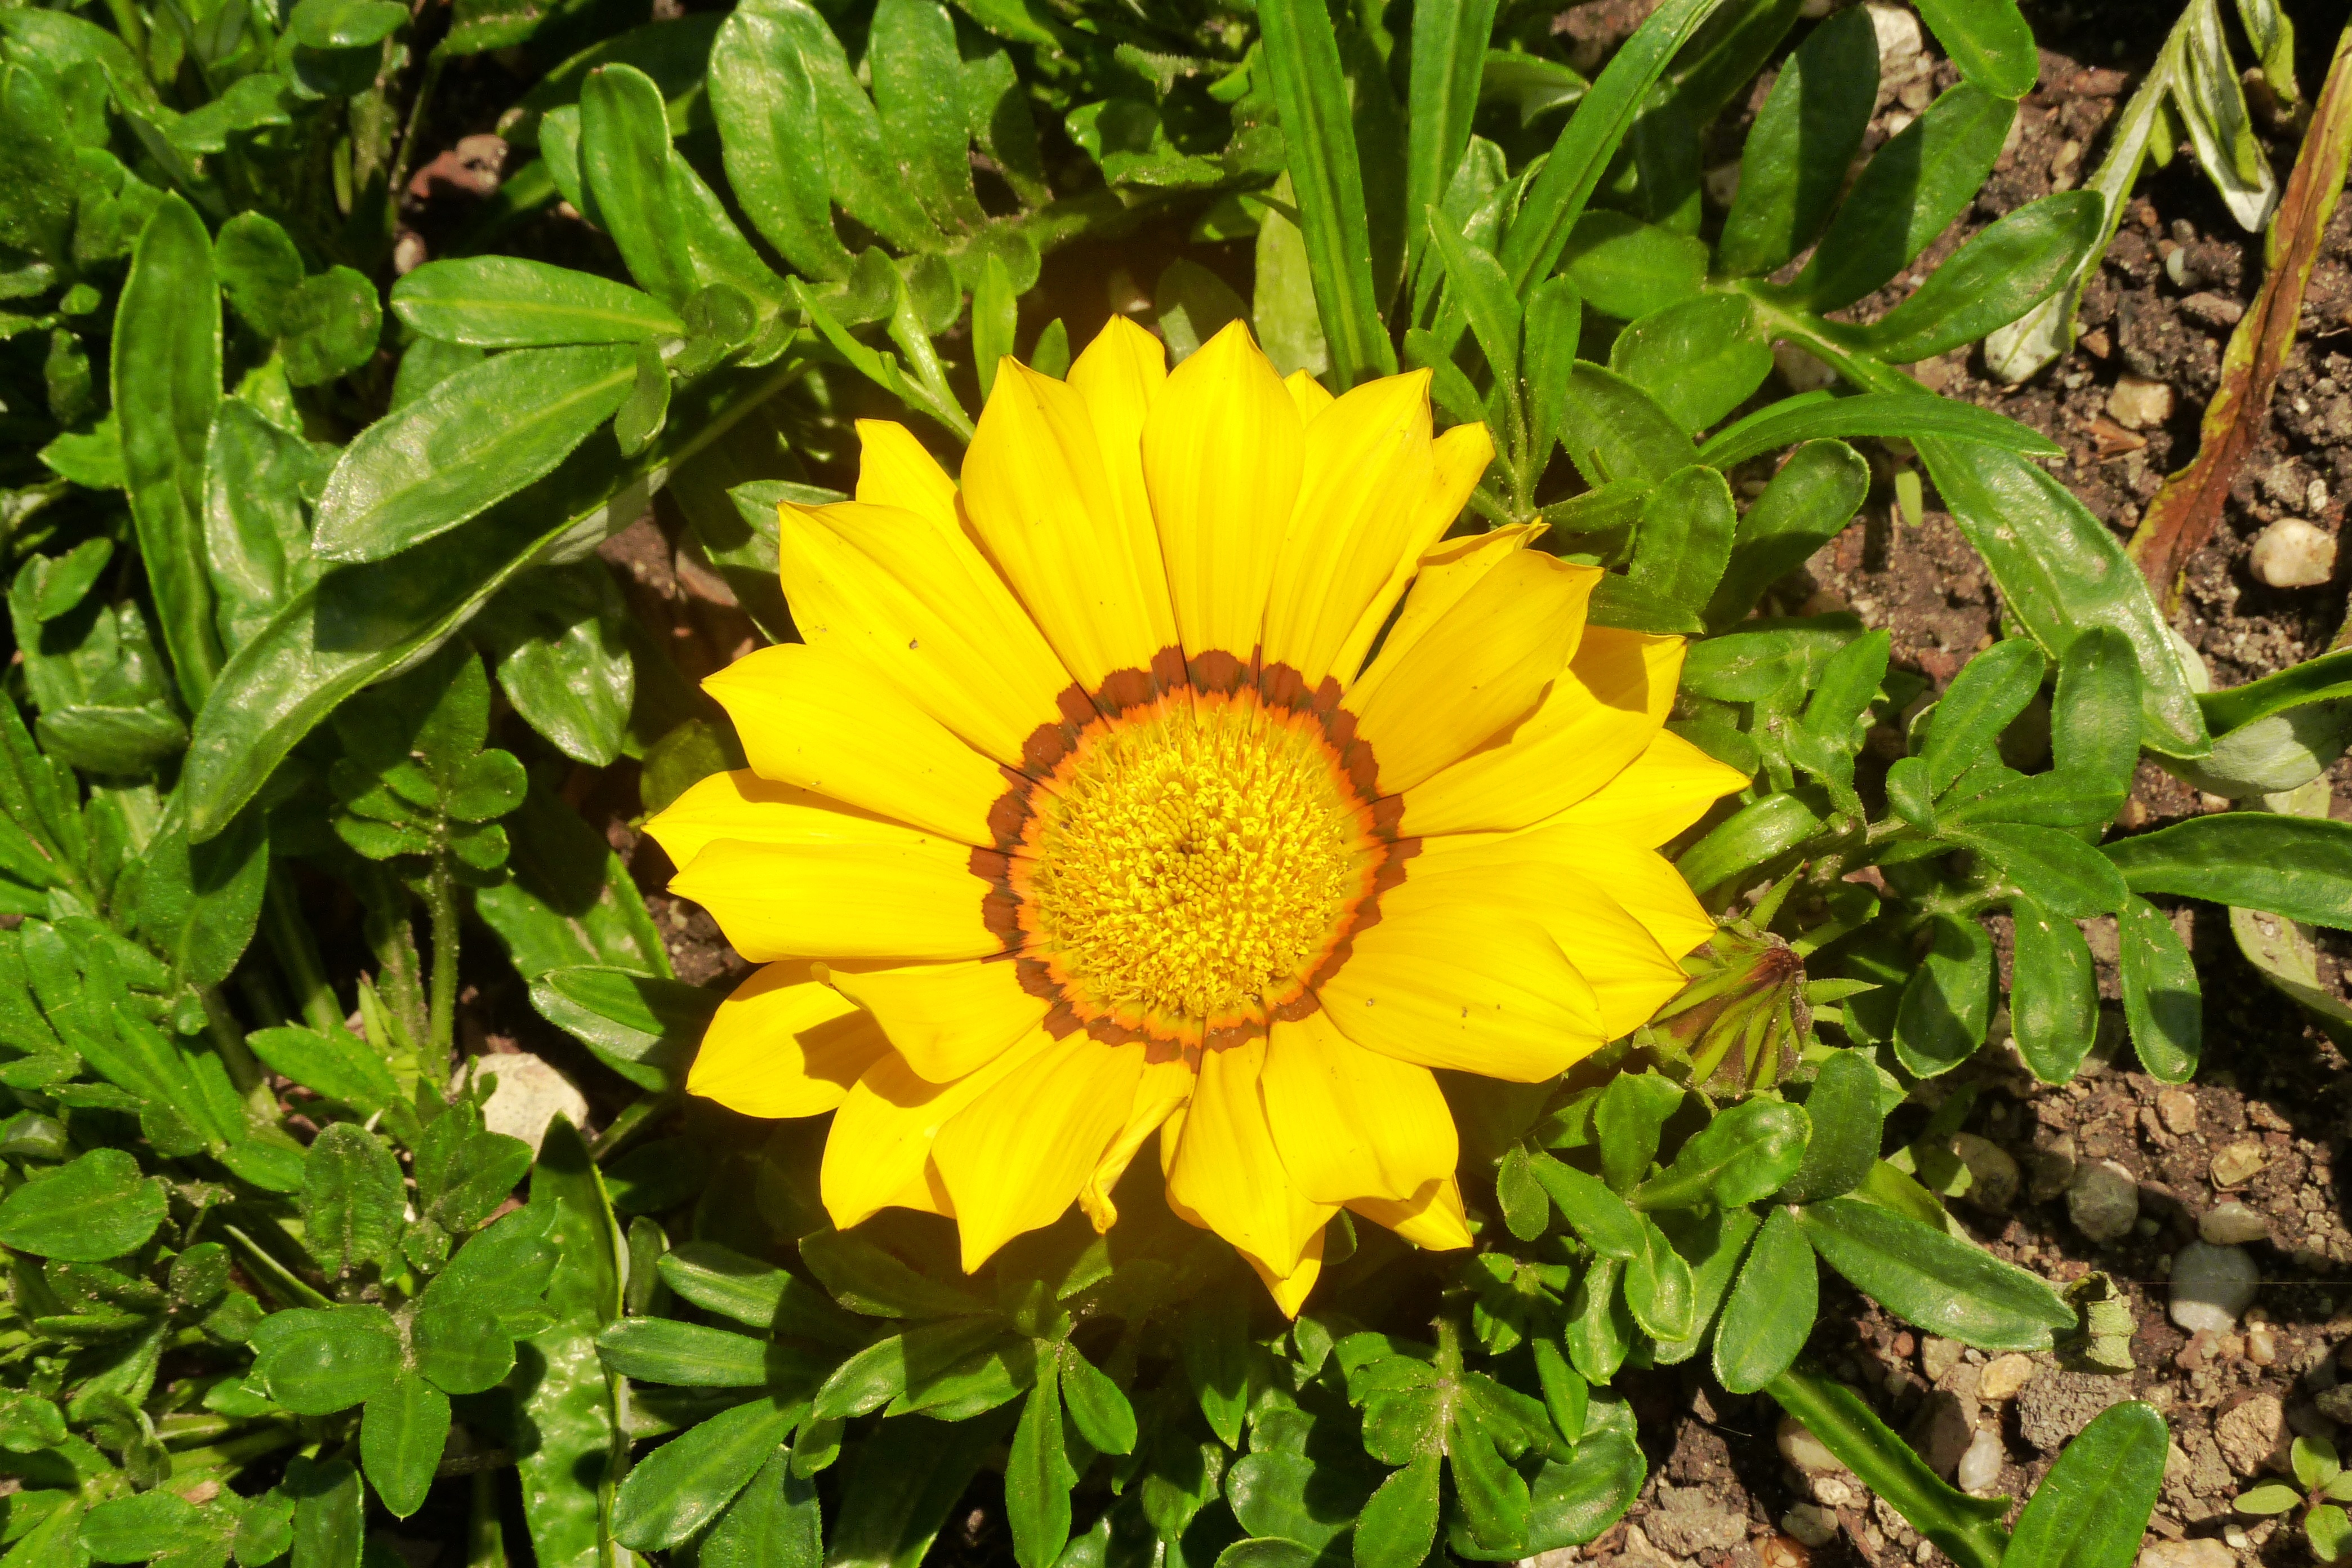
blossom, plant, field, flower, bloom, spring, herb, botany, yellow, flora, sunflower, wildflower, flowering plant, daisy family, calendula, annual plant, land plant, botanical garden vienna